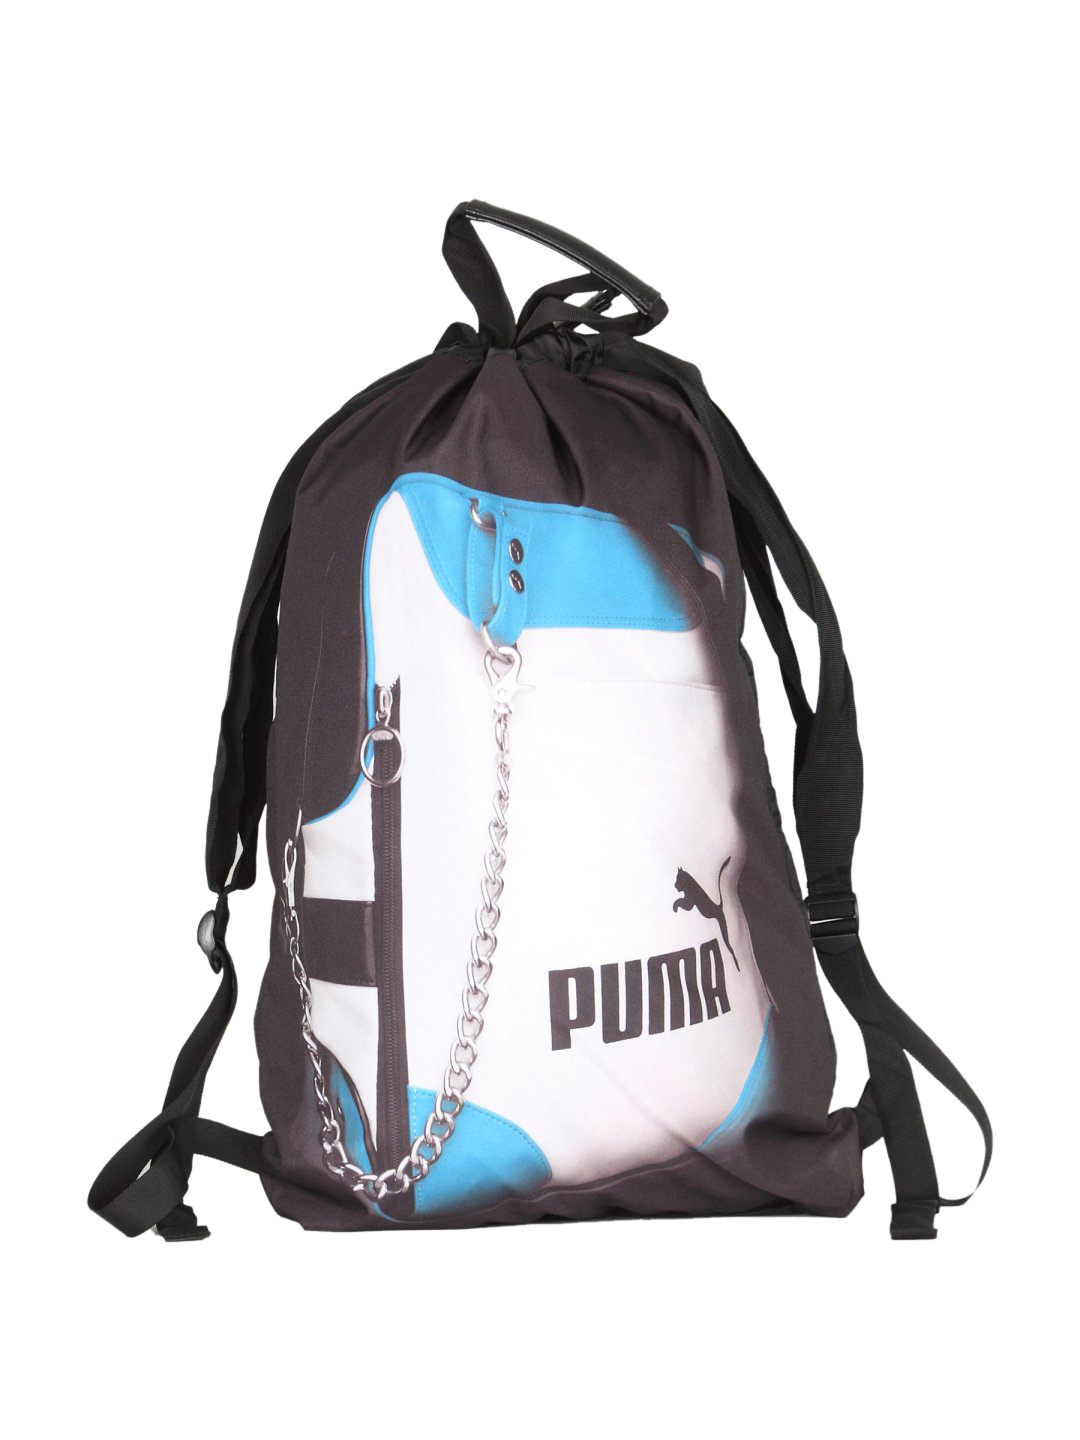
Puma Men Motion MR Black  Shoulder Bag
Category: Accessories / Bags / Backpacks
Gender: Men
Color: Black
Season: Summer 2011
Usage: Casual